Elizabeth Oehlkers Wright

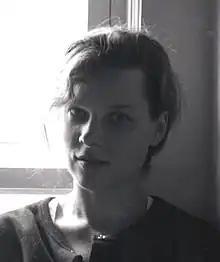
photo by Franz Wright

Elizabeth Oehlkers Wright (born "Elizabeth (Ann) Oehlkers" on October 3, 1966) is an American translator.